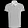
Label: T - shirt / top